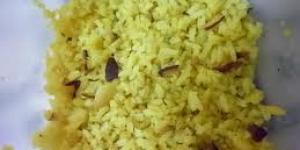
arroz con crocante